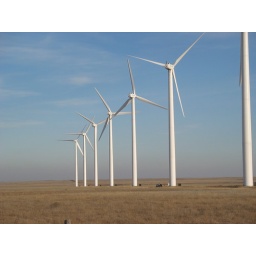
You can see the size of the windmills in comparison with the tiny truck at the base